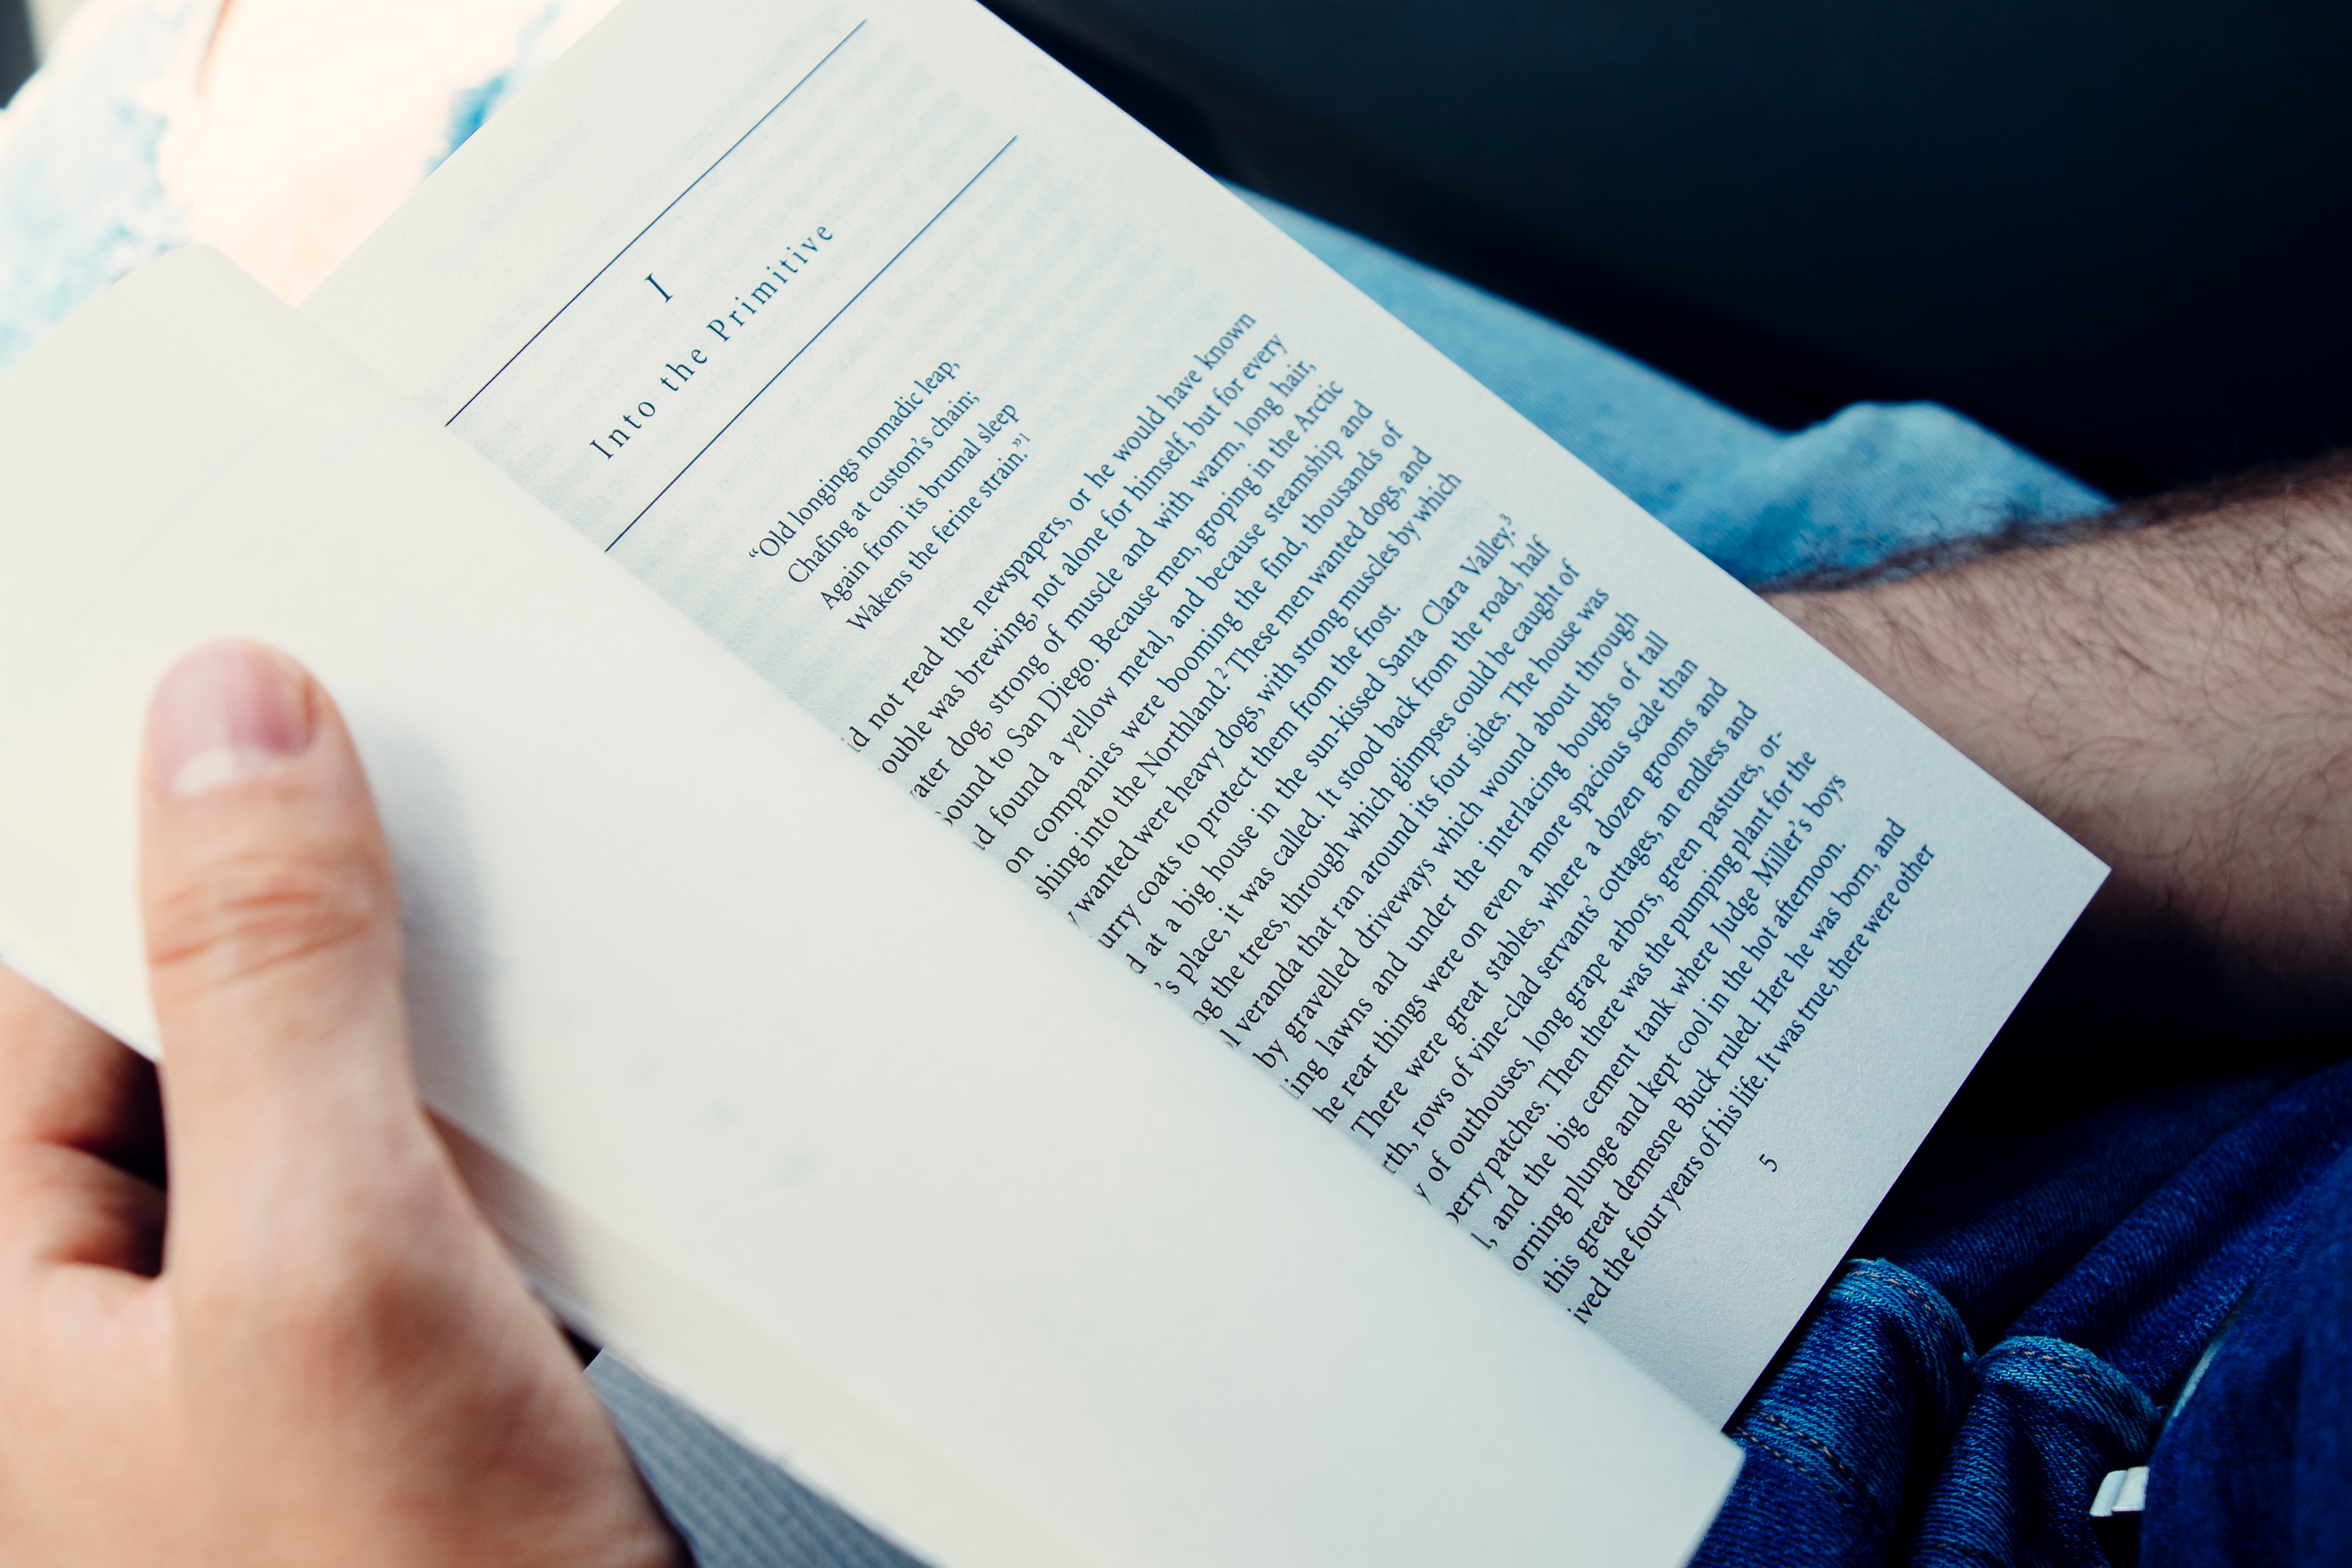
writing, hand, book, read, reading, blue, paper, page, close up, brand, document